Ned Buntline

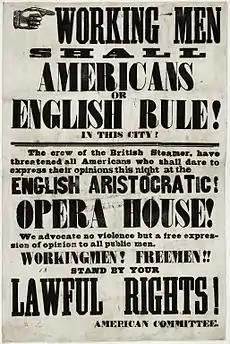
A handbill, produced by Ned Buntline and the American Committee handed out prior to the Astor Place riot.

Buntline started a third magazine, "Buntline's Own", at this time. It was usually said to have been published in Nashville, but the Allen brothers' journals suggest that the early issues at least were printed in Smithland. George Allen's journal of January 25, 1846, said that upon his return to Smithland, he went to visit Escudero and learned that she had died there days earlier. William Allen later stated she was buried in Smithland.